U2 3D

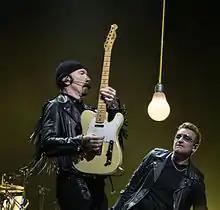
The Edge and Bono clothed in leather jackets, as the The Edge holds a guitar vertically. A large dangling light bulb hangs between them.

"U2 3D" was praised by "Variety" for its straightforward concert footage, compared to the interviews and behind-the-scenes footage included in "Rattle and Hum". In an episode of the TV series "At the Movies with Ebert & Roeper", Michael Phillips called the film "a genuine eye-fill" and Richard Roeper described it as "spectacular". "The New York Times" designated "U2 3D" as a "Critics' Pick" and stated in the review that the film was "the first IMAX movie that deserves to be called a work of art". "U2 3D" appeared on many critics' lists of the top 10 films released in 2008 including "The Austin Chronicle", "OhmyNews International", "Seattle Post-Intelligencer", "The Sydney Morning Herald", and "River Cities' Reader". Bono was satisfied with the outcome of the film and said his favorite sequence was the performance of "Miss Sarajevo". When interviewed about the PopMart Tour in 2009, Bono said that the "" video was the best project U2 had done from an audio and visual perspective, and was "eclipsed only by "U2 3D"". The Edge was pleased that the footage did not show any of the distress he felt from his daughter's illness during filming.